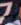
Number: 7